Below the Deadline (1946 film)

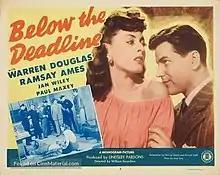

Below the Deadline is a 1946 American crime film directed by William Beaudine and starring Warren Douglas, Ramsay Ames and Jan Wiley.